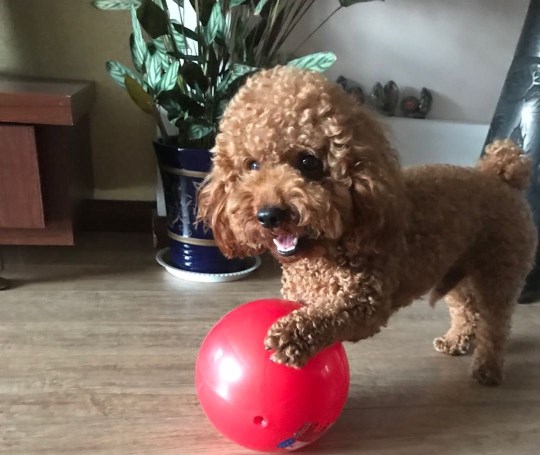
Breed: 7449-n000128-teddy